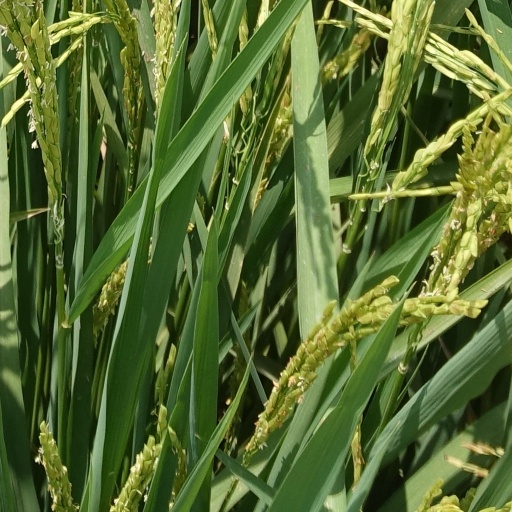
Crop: rice